Eğirdir Castle

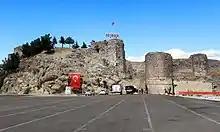
Eğirdir Castle

It is in Eğirdir ilçe (district) of Isparta Province. Located at is on an isthmus of Eğirdir Lake.